Traffic collision

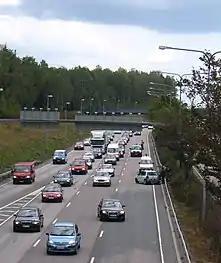
A crash on Ring I in Helsinki, Finland, on August 25, 2006, at around 13:00 local time. The incident caused traffic congestion.

A number of physical injuries can commonly result from the blunt force trauma caused by a collision, ranging from bruising and contusions to catastrophic physical injury (e.g., paralysis), traumatic or non-traumatic cardiac arrest and death. The CDC estimates that roughly 100 people die in motor vehicle crashes each day in the United States.